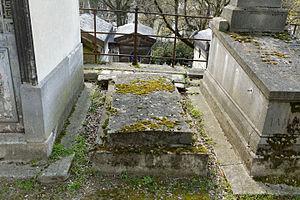
René Billotte, né Marie Toussaint René Billotte à Tarbes le 24 juin 1846 et mort à Paris 17ᵉ le 1ᵉʳ novembre 1914, est un peintre français.